Sekai Ichi Muzukashii Koi

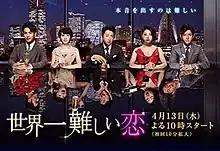
Promotional poster

is a 2016 Japanese television drama series broadcast by Nippon TV. It received a viewership rating of 12.9% on average.